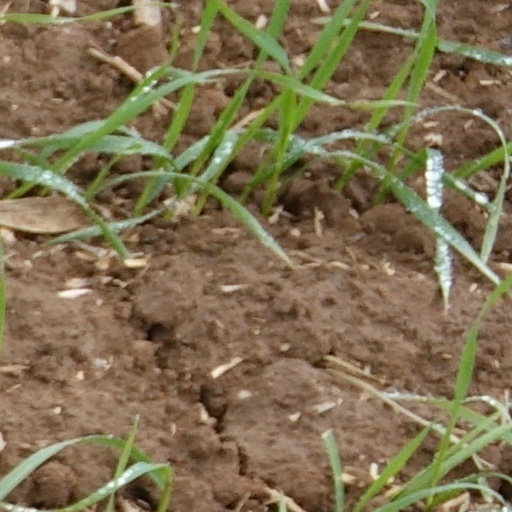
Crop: wheat